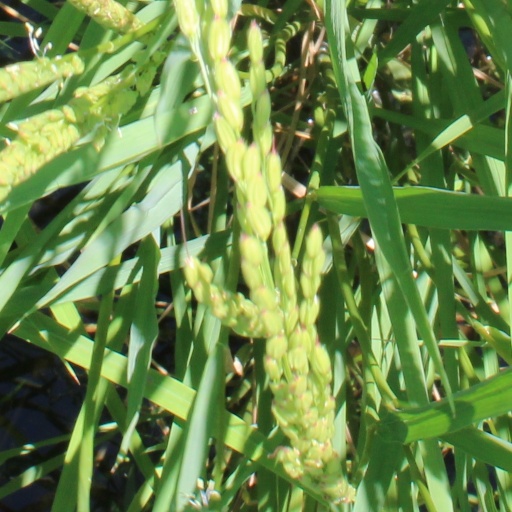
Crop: rice